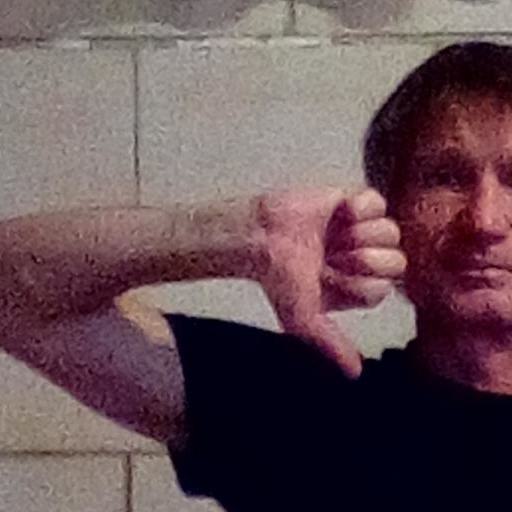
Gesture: dislike